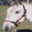
Label: horse